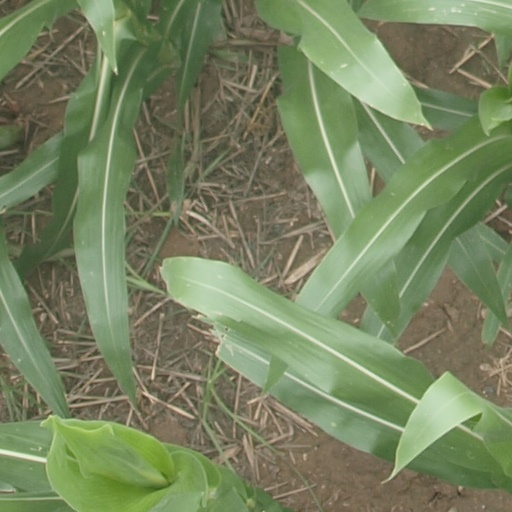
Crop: maize; corn